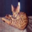
Label: cat